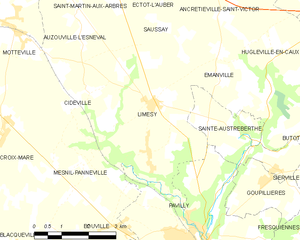
Carte des communes françaises Limésy
Limésy est une commune française située dans le département de la Seine-Maritime en région Normandie.